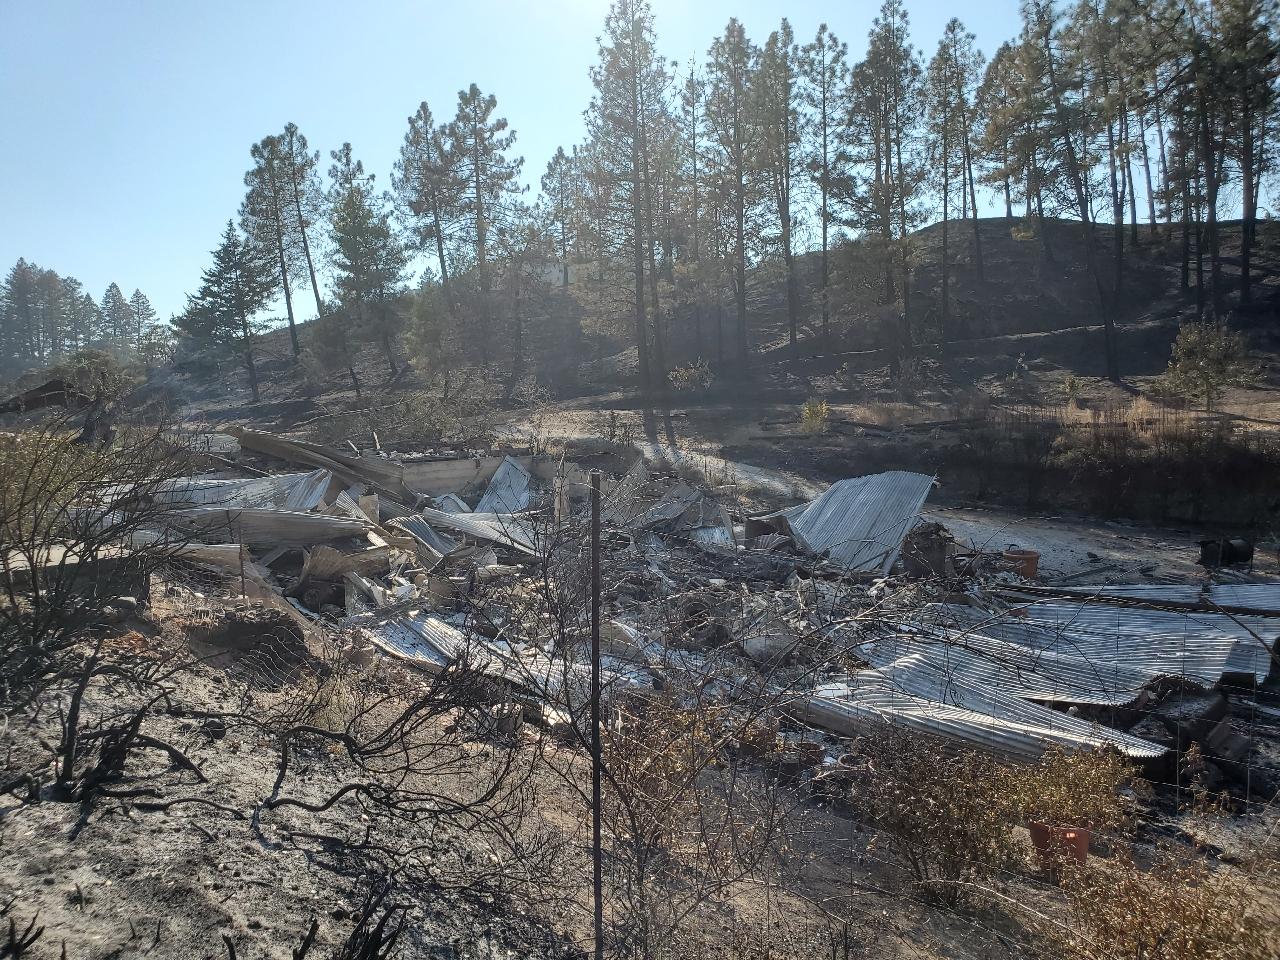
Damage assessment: destroyed